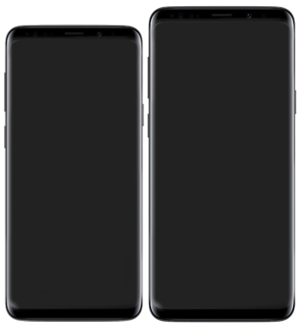
Les Samsung Galaxy S9 et Galaxy S9+ sont deux smartphones Android haut de gamme de type phablette produits par la société Samsung Electronics. Ils font partie de la gamme Galaxy S.